ACF Trani 80

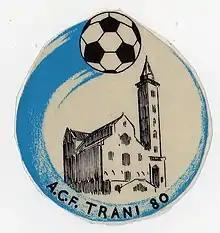

Associazione Calcio Femminile Trani 80 (1980–88) was a professional women's football team from Trani in southern Italy.